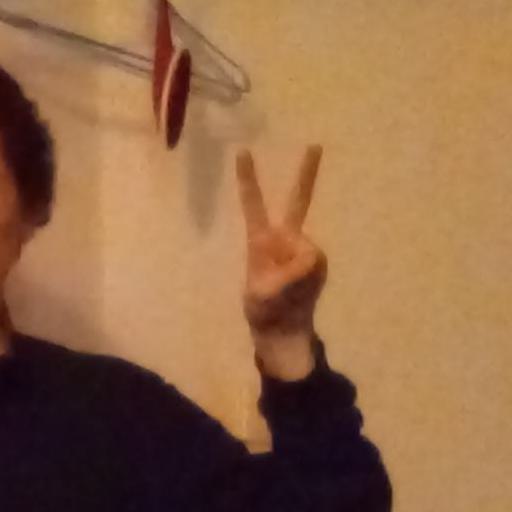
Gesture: peace